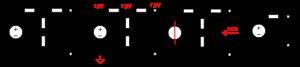
Le théorème de Thévenin a été d'abord démontré par le scientifique allemand Hermann von Helmholtz en 1853, puis en 1883 par l'ingénieur télégraphe français Léon Charles Thévenin. Ce théorème se déduit principalement des propriétés de linéarité et du principe de superposition qui en découle. Il s'utilise pour convertir une partie d'un réseau complexe en un dipôle plus simple.